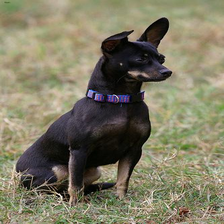
Species: dog
Breed: chihuahua